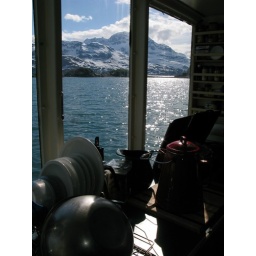
The view from the galley on the Great Sea. Perhaps the best kitchen window view in the world.